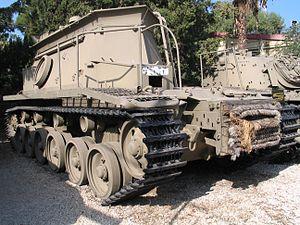
Le Centurion est le premier char d'assaut britannique de l'après-guerre. Il a été conçu durant la Seconde Guerre mondiale dans l'optique d'associer la mobilité d'un char Cruiser et le blindage d'un char d'infanterie, ce qui lui valu l'appellation d'Universal Tank ; char universel.